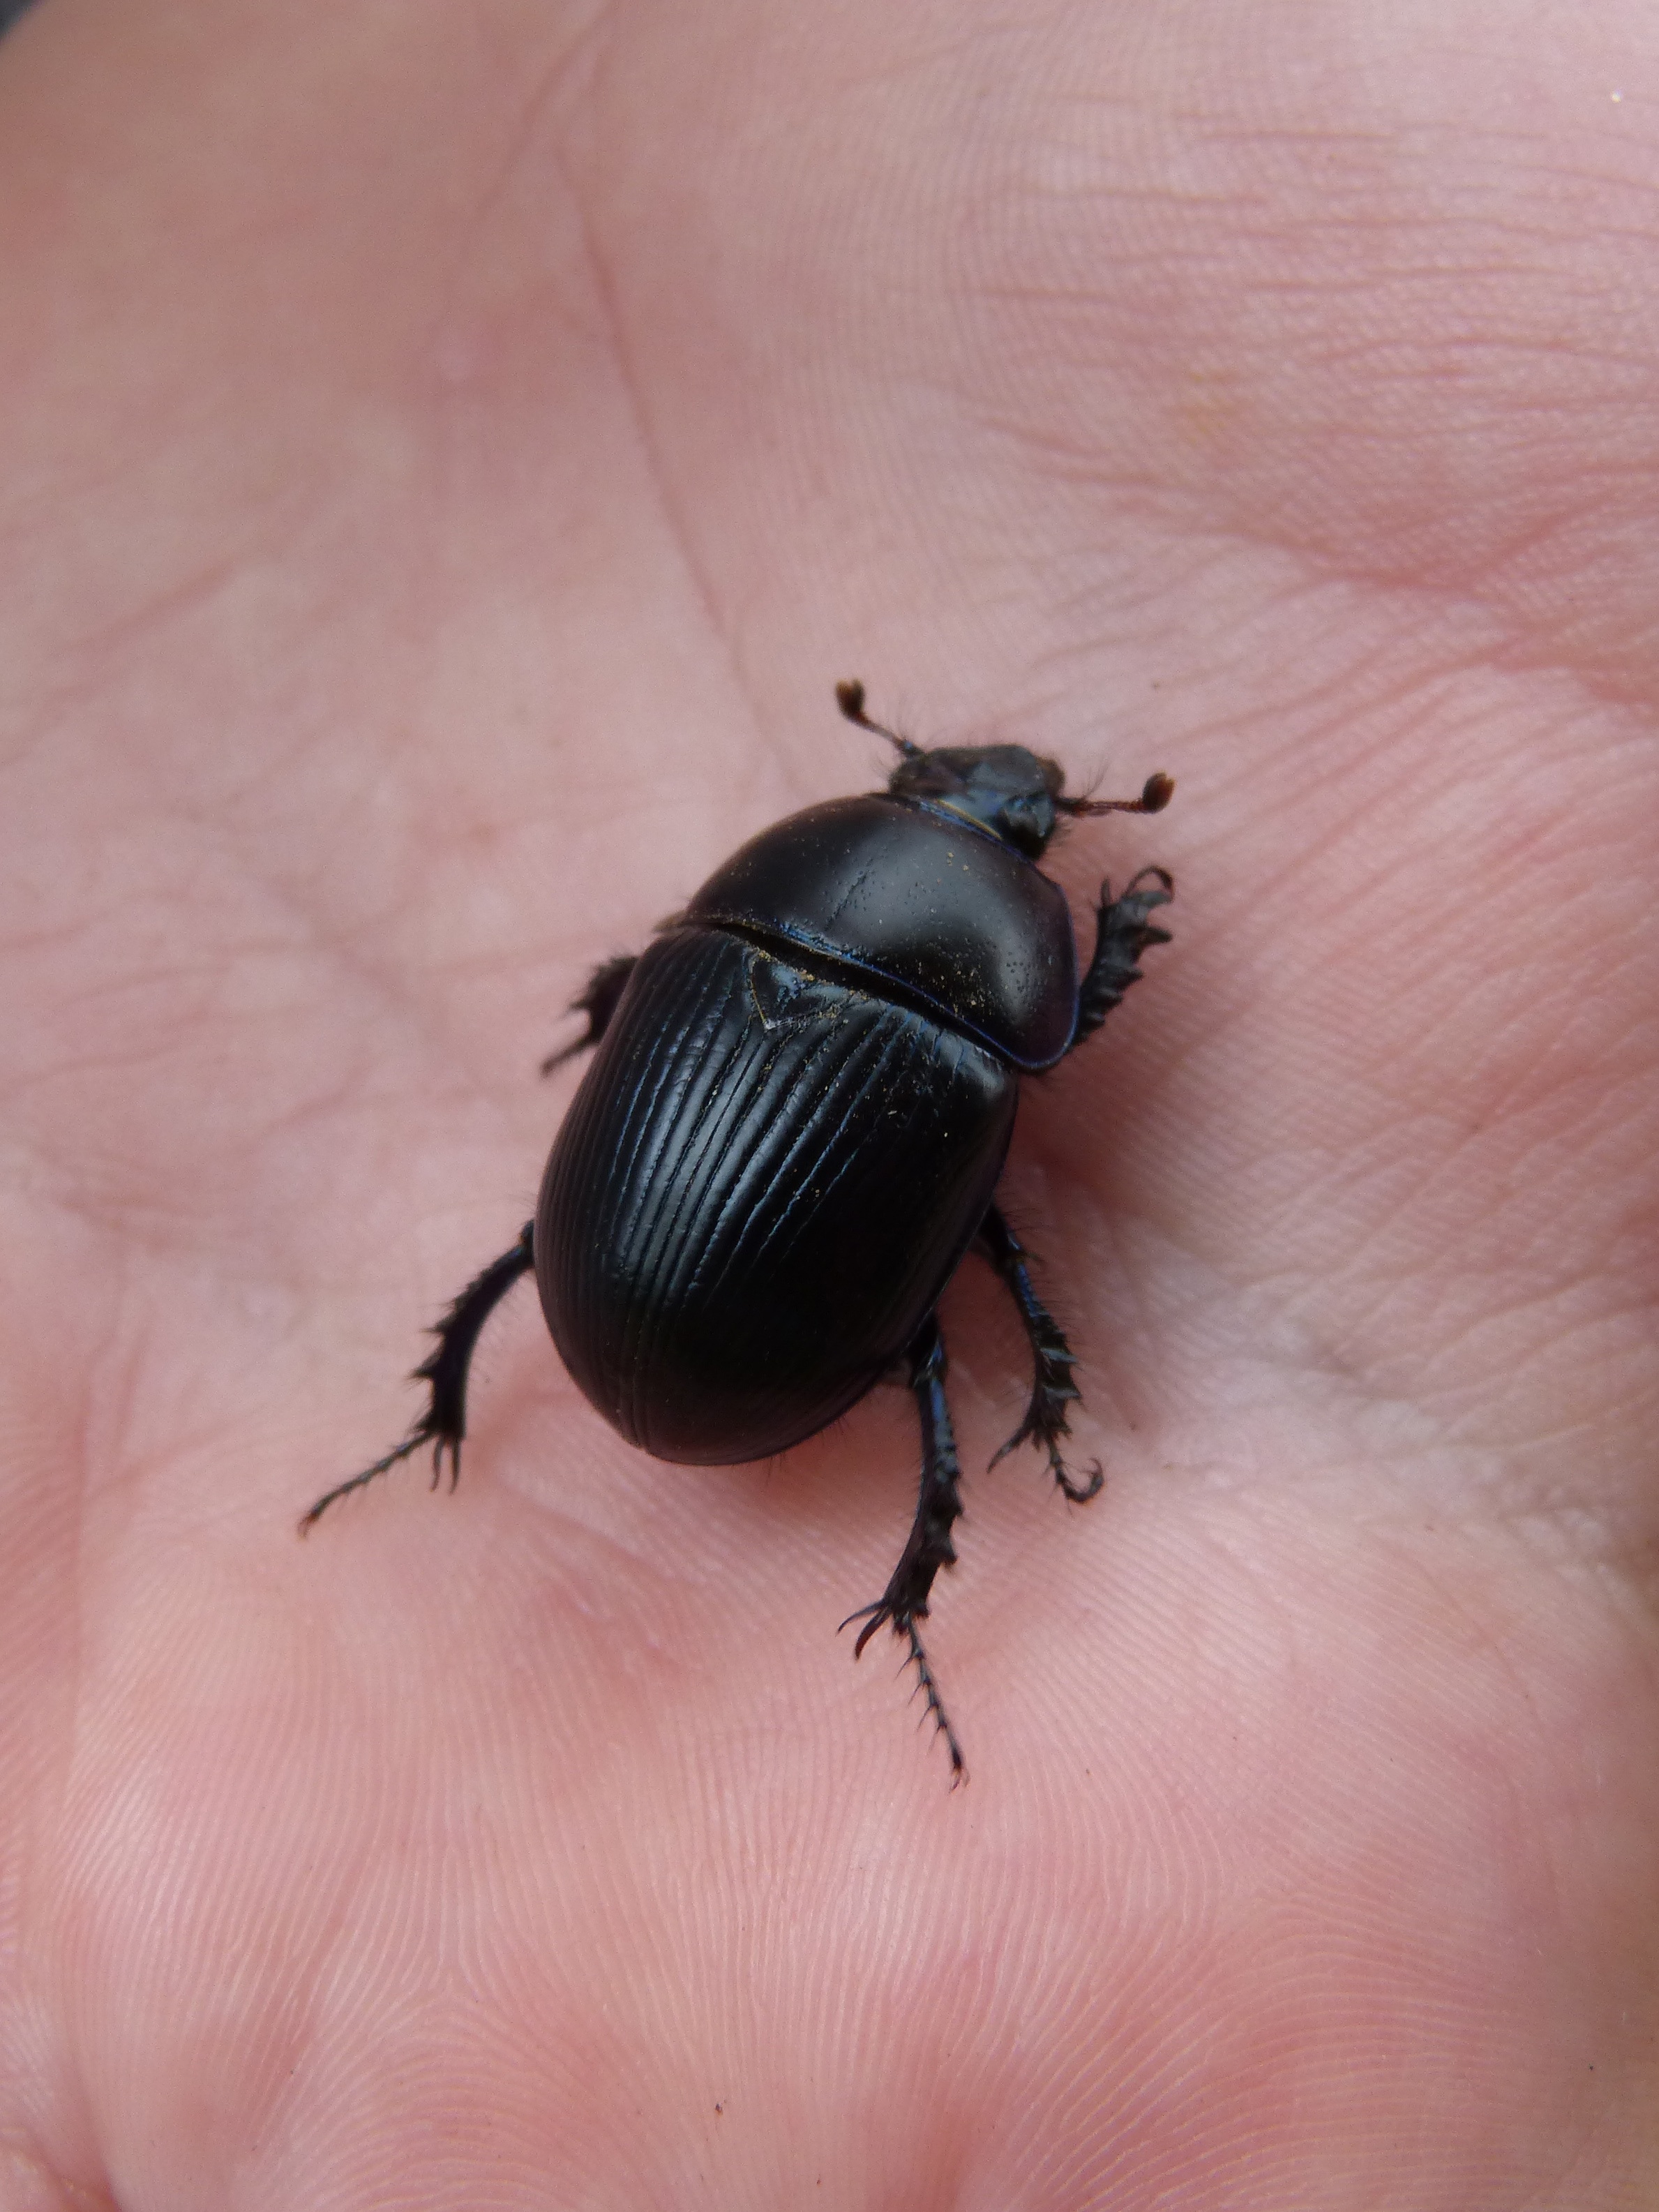
hand, texture, fly, insect, fauna, invertebrate, close up, pest, beetle, macro photography, arthropod, dung beetle, scarabs